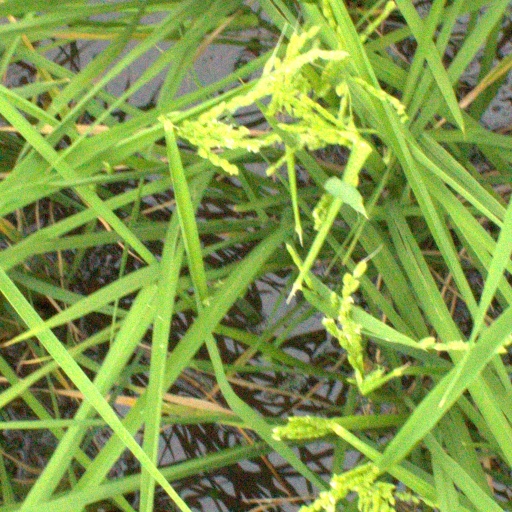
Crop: rice